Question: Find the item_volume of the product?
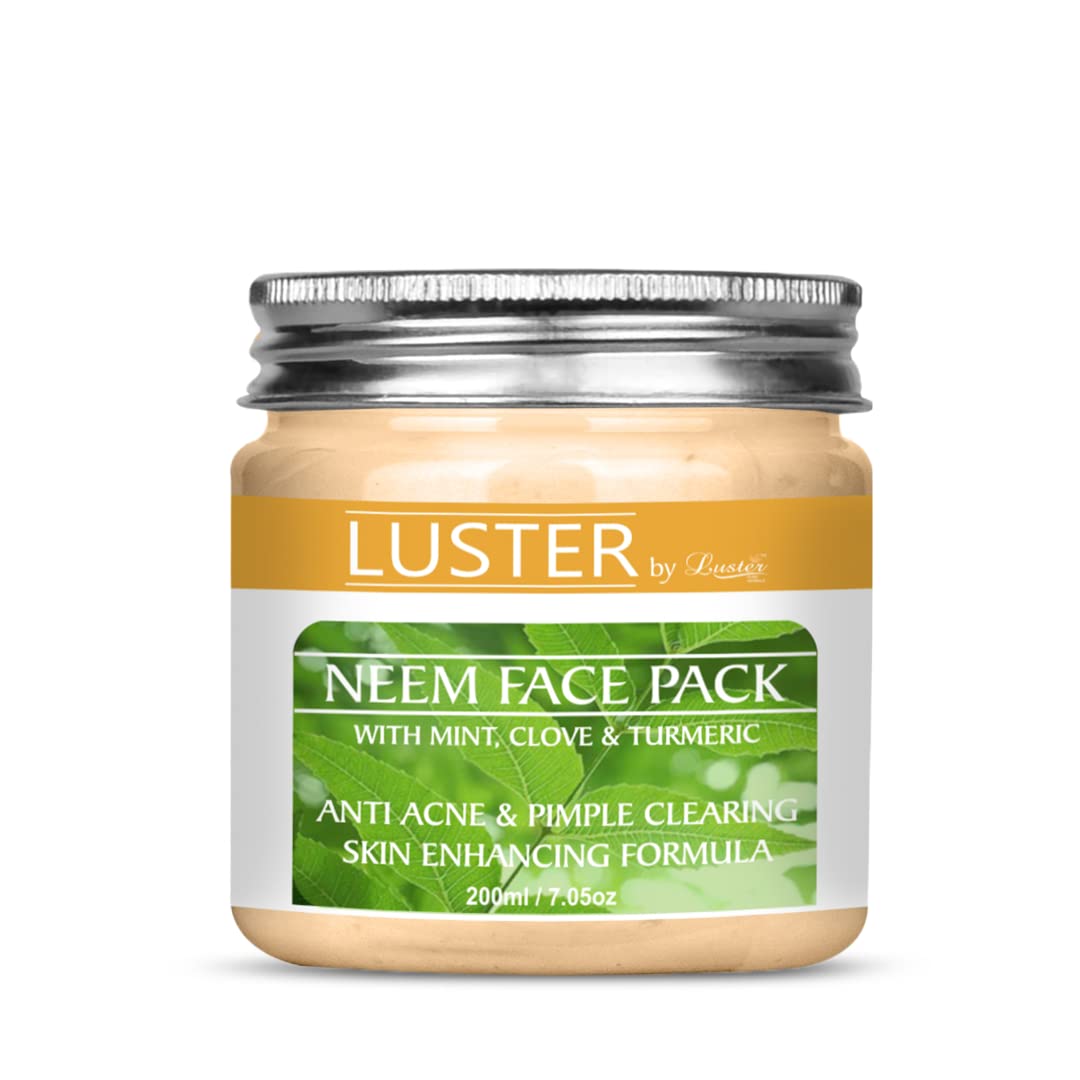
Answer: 200.0 fluid ounce